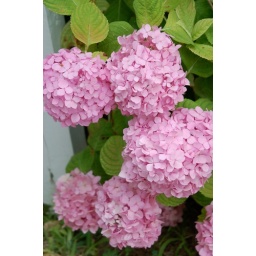
Hydrangeas on the house next to our beach house in Atlantic Beach, NC in the Outer Banks.